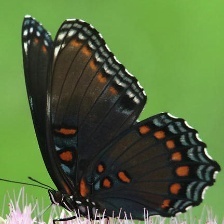
Species: RED SPOTTED PURPLE
Butterfly family (ImageNet category): admiral